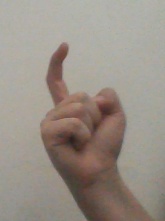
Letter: ra